Festival Western de Saint-Tite

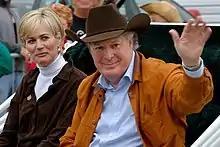
Jean Charest, former premier of Quebec, and his wife, Michèle Dionne, on 7 September 2008.

The shops often have a permanent exterior decoration to the western style. While some have completely changed the outside of their business, most are content to have stylized the name of their business.